Electric Callboy

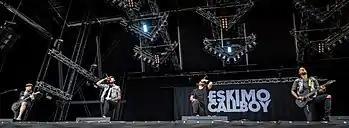
Electric Callboy (then Eskimo Callboy) at Wacken Open Air in 2016

The first self-titled EP was self-released in 2010 and was distributed via EMP. Later the band re-released the EP via their actual recording label Redfield Records. The band was a support act for groups like Bakkushan, Callejon, Ohrbooten, We Butter the Bread with Butter and Neaera.